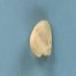
Maize quality: Good